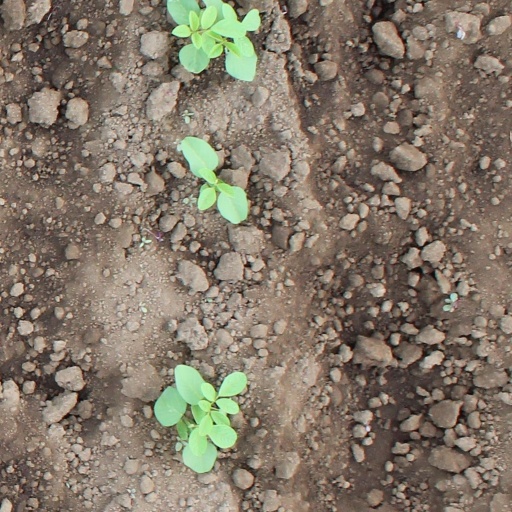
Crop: soybean